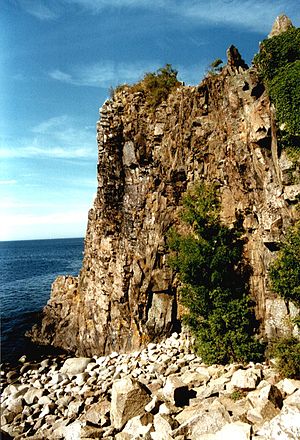
Jons Kapel
Jons kapel syd for Vang på Bornholm.
Jons Kapel er en tør ovn, som er opstået af bølgernes slag mod klippen. Kapellet ligger tæt på det tidligere traktørsted Gines Minde på Bornholms vestkyst, nord for Hasle.